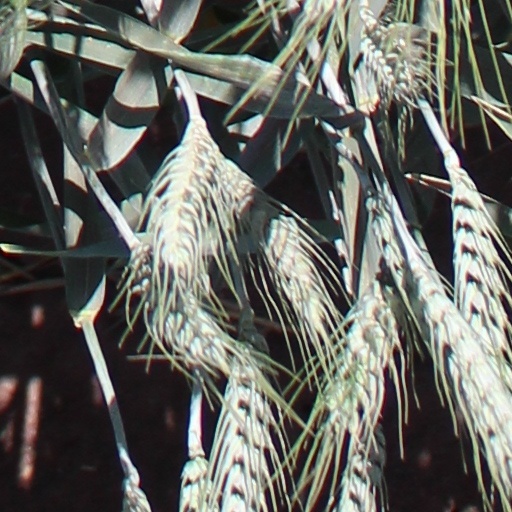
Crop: wheat